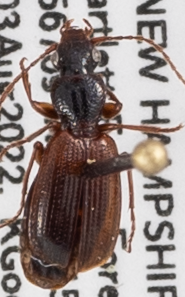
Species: Cymindis neglecta
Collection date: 2022-08-03
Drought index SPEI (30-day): -0.54
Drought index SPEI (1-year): -0.9
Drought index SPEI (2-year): -1.69